Ida LaFontaine

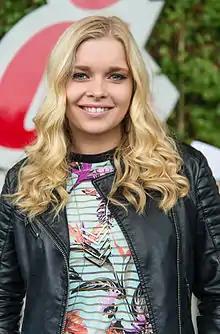
Fontaine in 2015

Ida LaFontaine (born 19 May 1997) is a Swedish pop singer, songwriter and dancer. She started singing at the age of 10 when she sang on Måns Zelmerlöw's track "Hold On". She also participated in Lilla Melodifestivalen in 2011. In 2012, she was contracted by Warner Music and in September of the same year her first music single "Dancing 4 My Life" was released. On 7 August 2014, she released the single "Anthem".